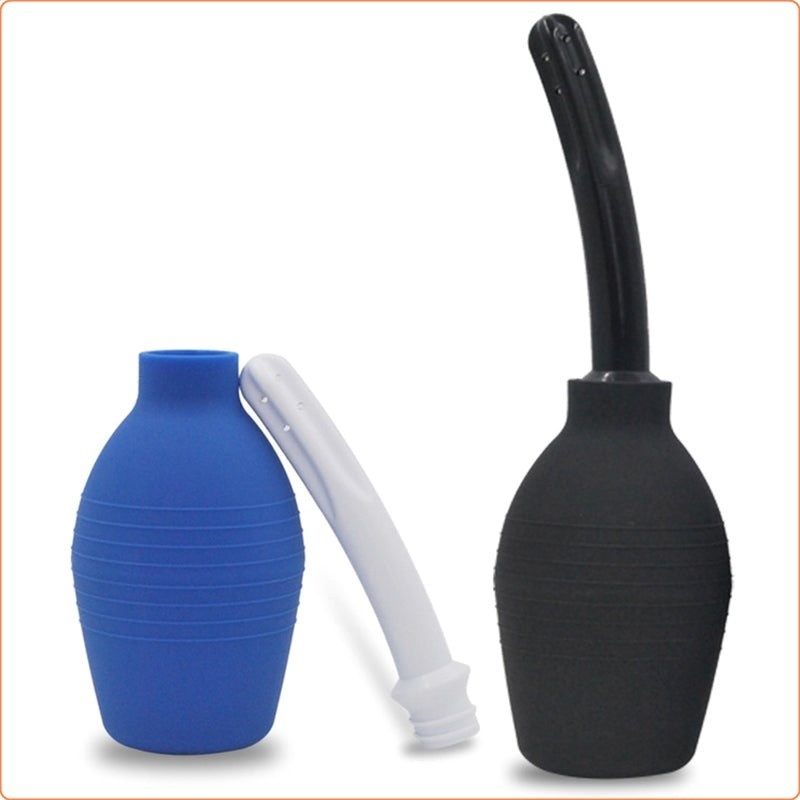
Vaginal Douche Spray Premium Cock Gear
Product Description Elevate your intimate hygiene routine with the BDStyle Vaginal Douche Spray. This innovative product is designed to provide a thorough, refreshing, and comfortable cleansing experience, empowering you to feel confident and fresh every day. Crafted with your safety and comfort in mind, the BDStyle Vaginal Douche Spray is made from phthalate-free materials, ensuring a gentle and hypoallergenic solution for your intimate needs. How it Works The BDStyle Vaginal Douche Spray offers dual functionality, allowing you to use it as both an anal douche enema and a vaginal douche spray. Its versatility ensures that you can cater to your specific needs, whether you're looking for a thorough cleansing of your intimate areas or seeking a refreshing solution for your anal play. The detachable nozzle allows for easy cleaning and convenient storage, maintaining the highest standards of hygiene. The generous 310 ml capacity of the BDStyle Vaginal Douche Spray ensures that you have enough solution for a satisfying cleanse, while the compact size of 26*9 cm, with an insert length of 12 cm, offers a comfortable grip for effective and controlled use. What it Does The BDStyle Vaginal Douche Spray is your trusted companion for maintaining intimate hygiene and freshness. By gently cleansing your intimate areas, it helps to eliminate unwanted odors and discomfort, leaving you feeling clean, confident, and comfortable. This solution is particularly useful for individuals who engage in regular anal play or BDSM activities, as it can help to maintain a clean and hygienic environment for your intimate explorations. Whether you're preparing for a night of mutual masturbation with your partner or a group jerk session, the BDStyle Vaginal Douche Spray can help you feel fresh, confident, and ready to fully immerse yourself in the experience. How to Use Using the BDStyle Vaginal Douche Spray is a straightforward and intuitive process. Simply fill the container with the desired amount of lukewarm water, attach the nozzle, and gently insert the nozzle into your vagina or anus. Squeeze the container to release the solution, ensuring a thorough and comfortable cleansing. Repeat the process as needed to achieve the desired level of freshness and cleanliness. For optimal results, it's recommended to use the BDStyle Vaginal Douche Spray regularly as part of your intimate hygiene routine. The pastel blue color and sleek design of the product add a touch of elegance to this essential hygiene tool, making it a discreet and convenient addition to your personal care collection. Safety and Usage Tips The BDStyle Vaginal Douche Spray is designed with your safety and comfort in mind. It is made from phthalate-free materials, ensuring a gentle and hypoallergenic solution for your intimate areas. However, it's important to follow the instructions carefully and consult with a healthcare professional if you have any concerns or pre-existing conditions. It's also crucial to maintain proper hygiene when using the BDStyle Vaginal Douche Spray. Always clean the nozzle and container thoroughly before and after use, and avoid sharing the product with others to prevent the spread of infections or bacteria. Additionally, be mindful of the temperature of the water used, as excessively hot or cold water can cause discomfort or irritation. How Vaginal Douche Spray Can Be Used In Fetish Play The BDStyle Vaginal Douche Spray can be a valuable tool for those who engage in BDSM or fetish play. Its dual functionality as both an anal douche enema and a vaginal douche spray makes it a versatile option for individuals who enjoy power dynamics, group play, or exploring their urethral sounding fantasies. The compact size and user-friendly design of the product allow for discreet and controlled use, enhancing the overall experience. For those who prefer a more textured or vibrating sensation during their intimate play, consider pairing the BDStyle Vaginal Douche Spray with vibrating cock rings or other sex toys to create a multi-sensory experience. Explore the possibilities and unleash your kinkiest desires with the help of this reliable and discreet intimate hygiene solution. Call to Action Elevate your intimate hygiene routine and embrace a new level of confidence with the BDStyle Vaginal Douche Spray. Whether you're looking to maintain a fresh and clean feeling for everyday life or enhance your BDSM and fetish play, this versatile product is your trusted companion. Experience the difference and discover the freedom that comes with taking control of your intimate well-being. Shop the BDStyle Vaginal Douche Spray today and unlock a world of refreshing possibilities.
Brand: BDStyle
Category: Health & Beauty > Personal Care > Enema Kits & Supplies